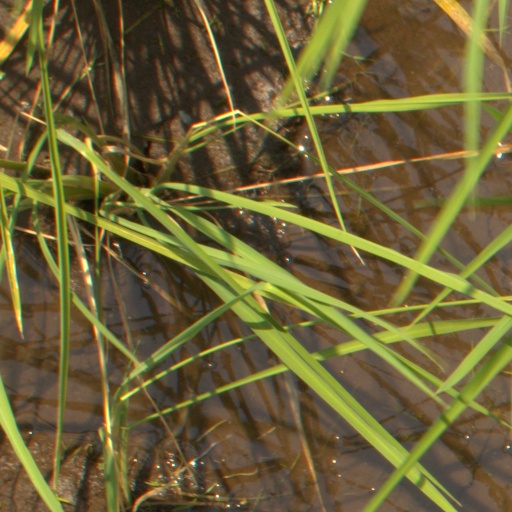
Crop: rice